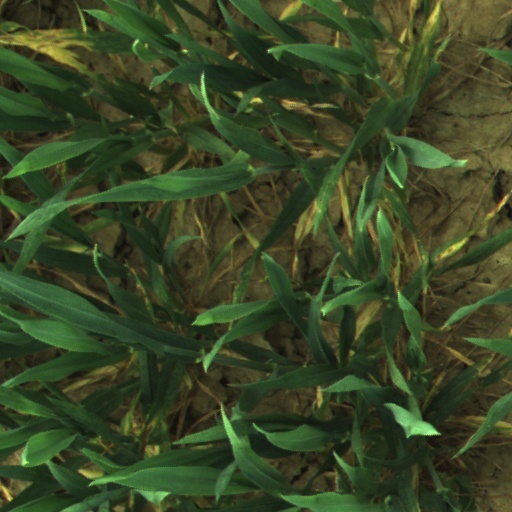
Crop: wheat